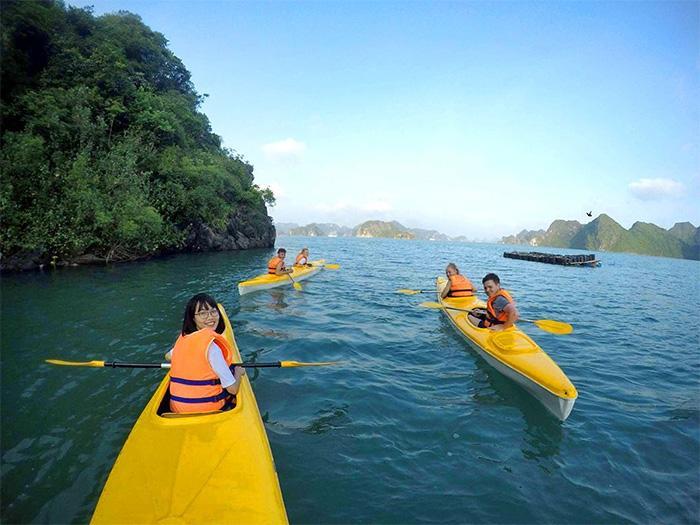
có nhiều người đang chèo thuyền ở trên mặt nước